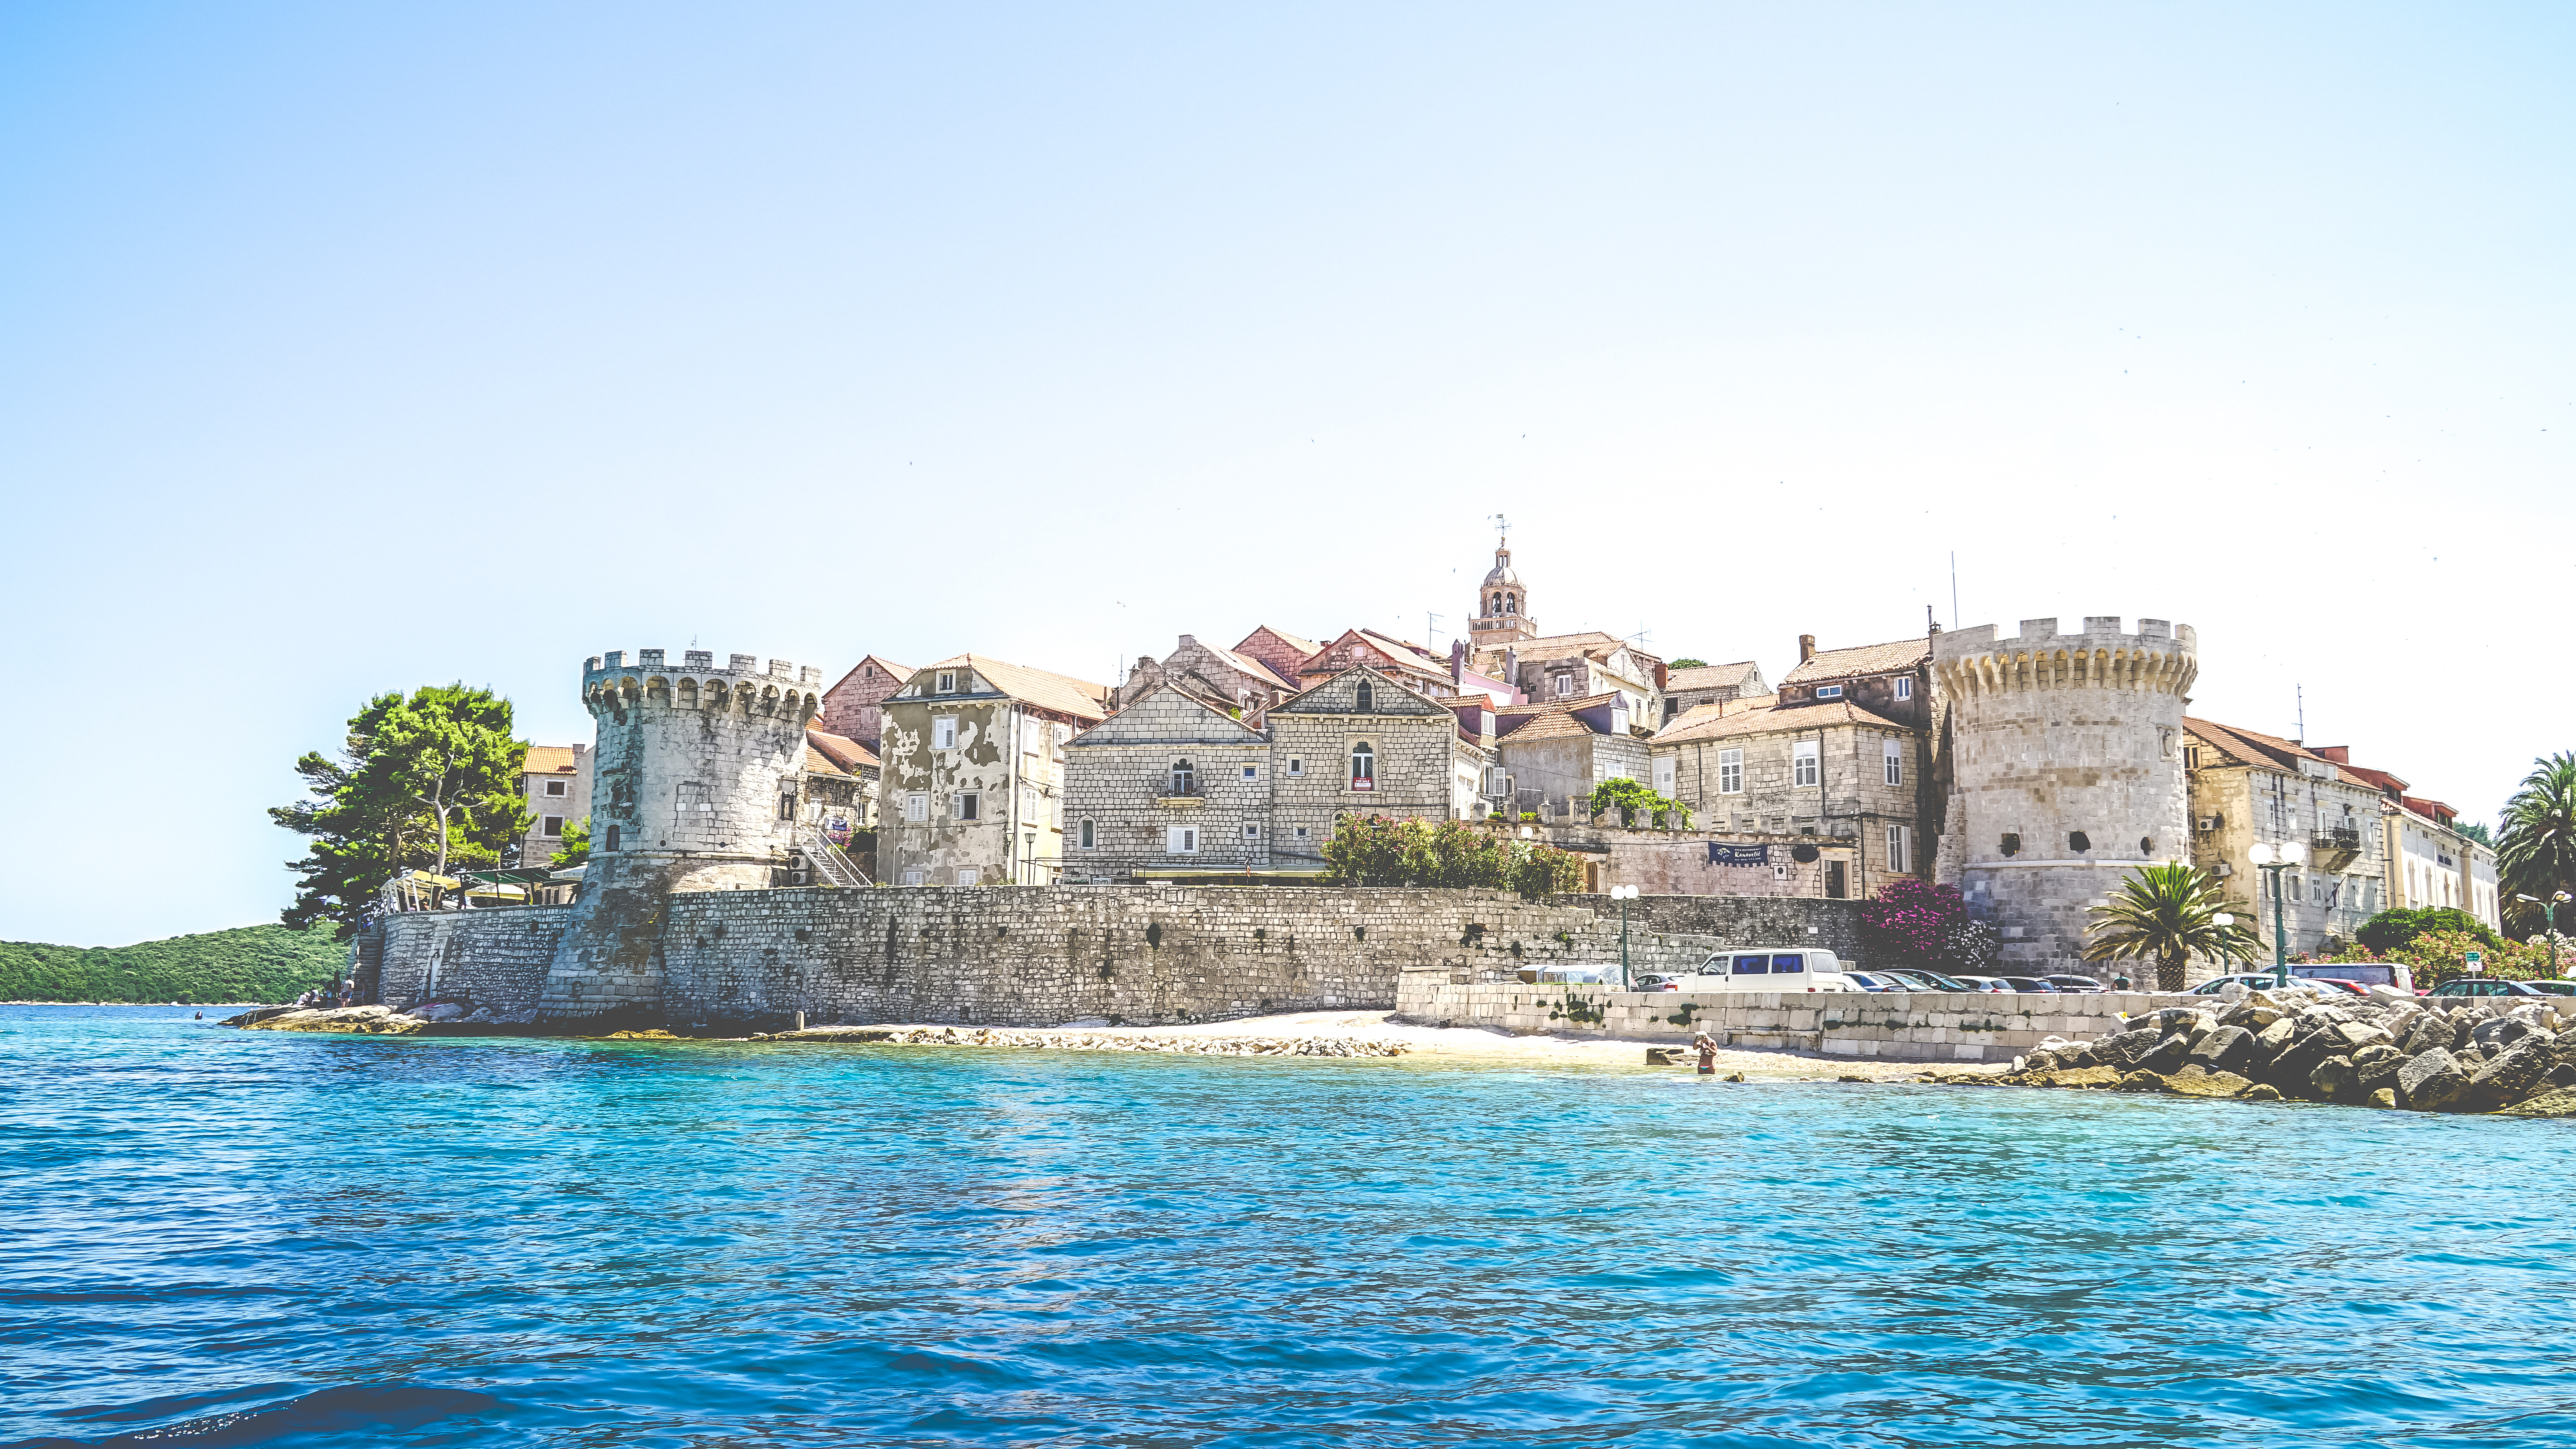
sea, town, palace, vacation, bay, tourism, tours